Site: brandenburg
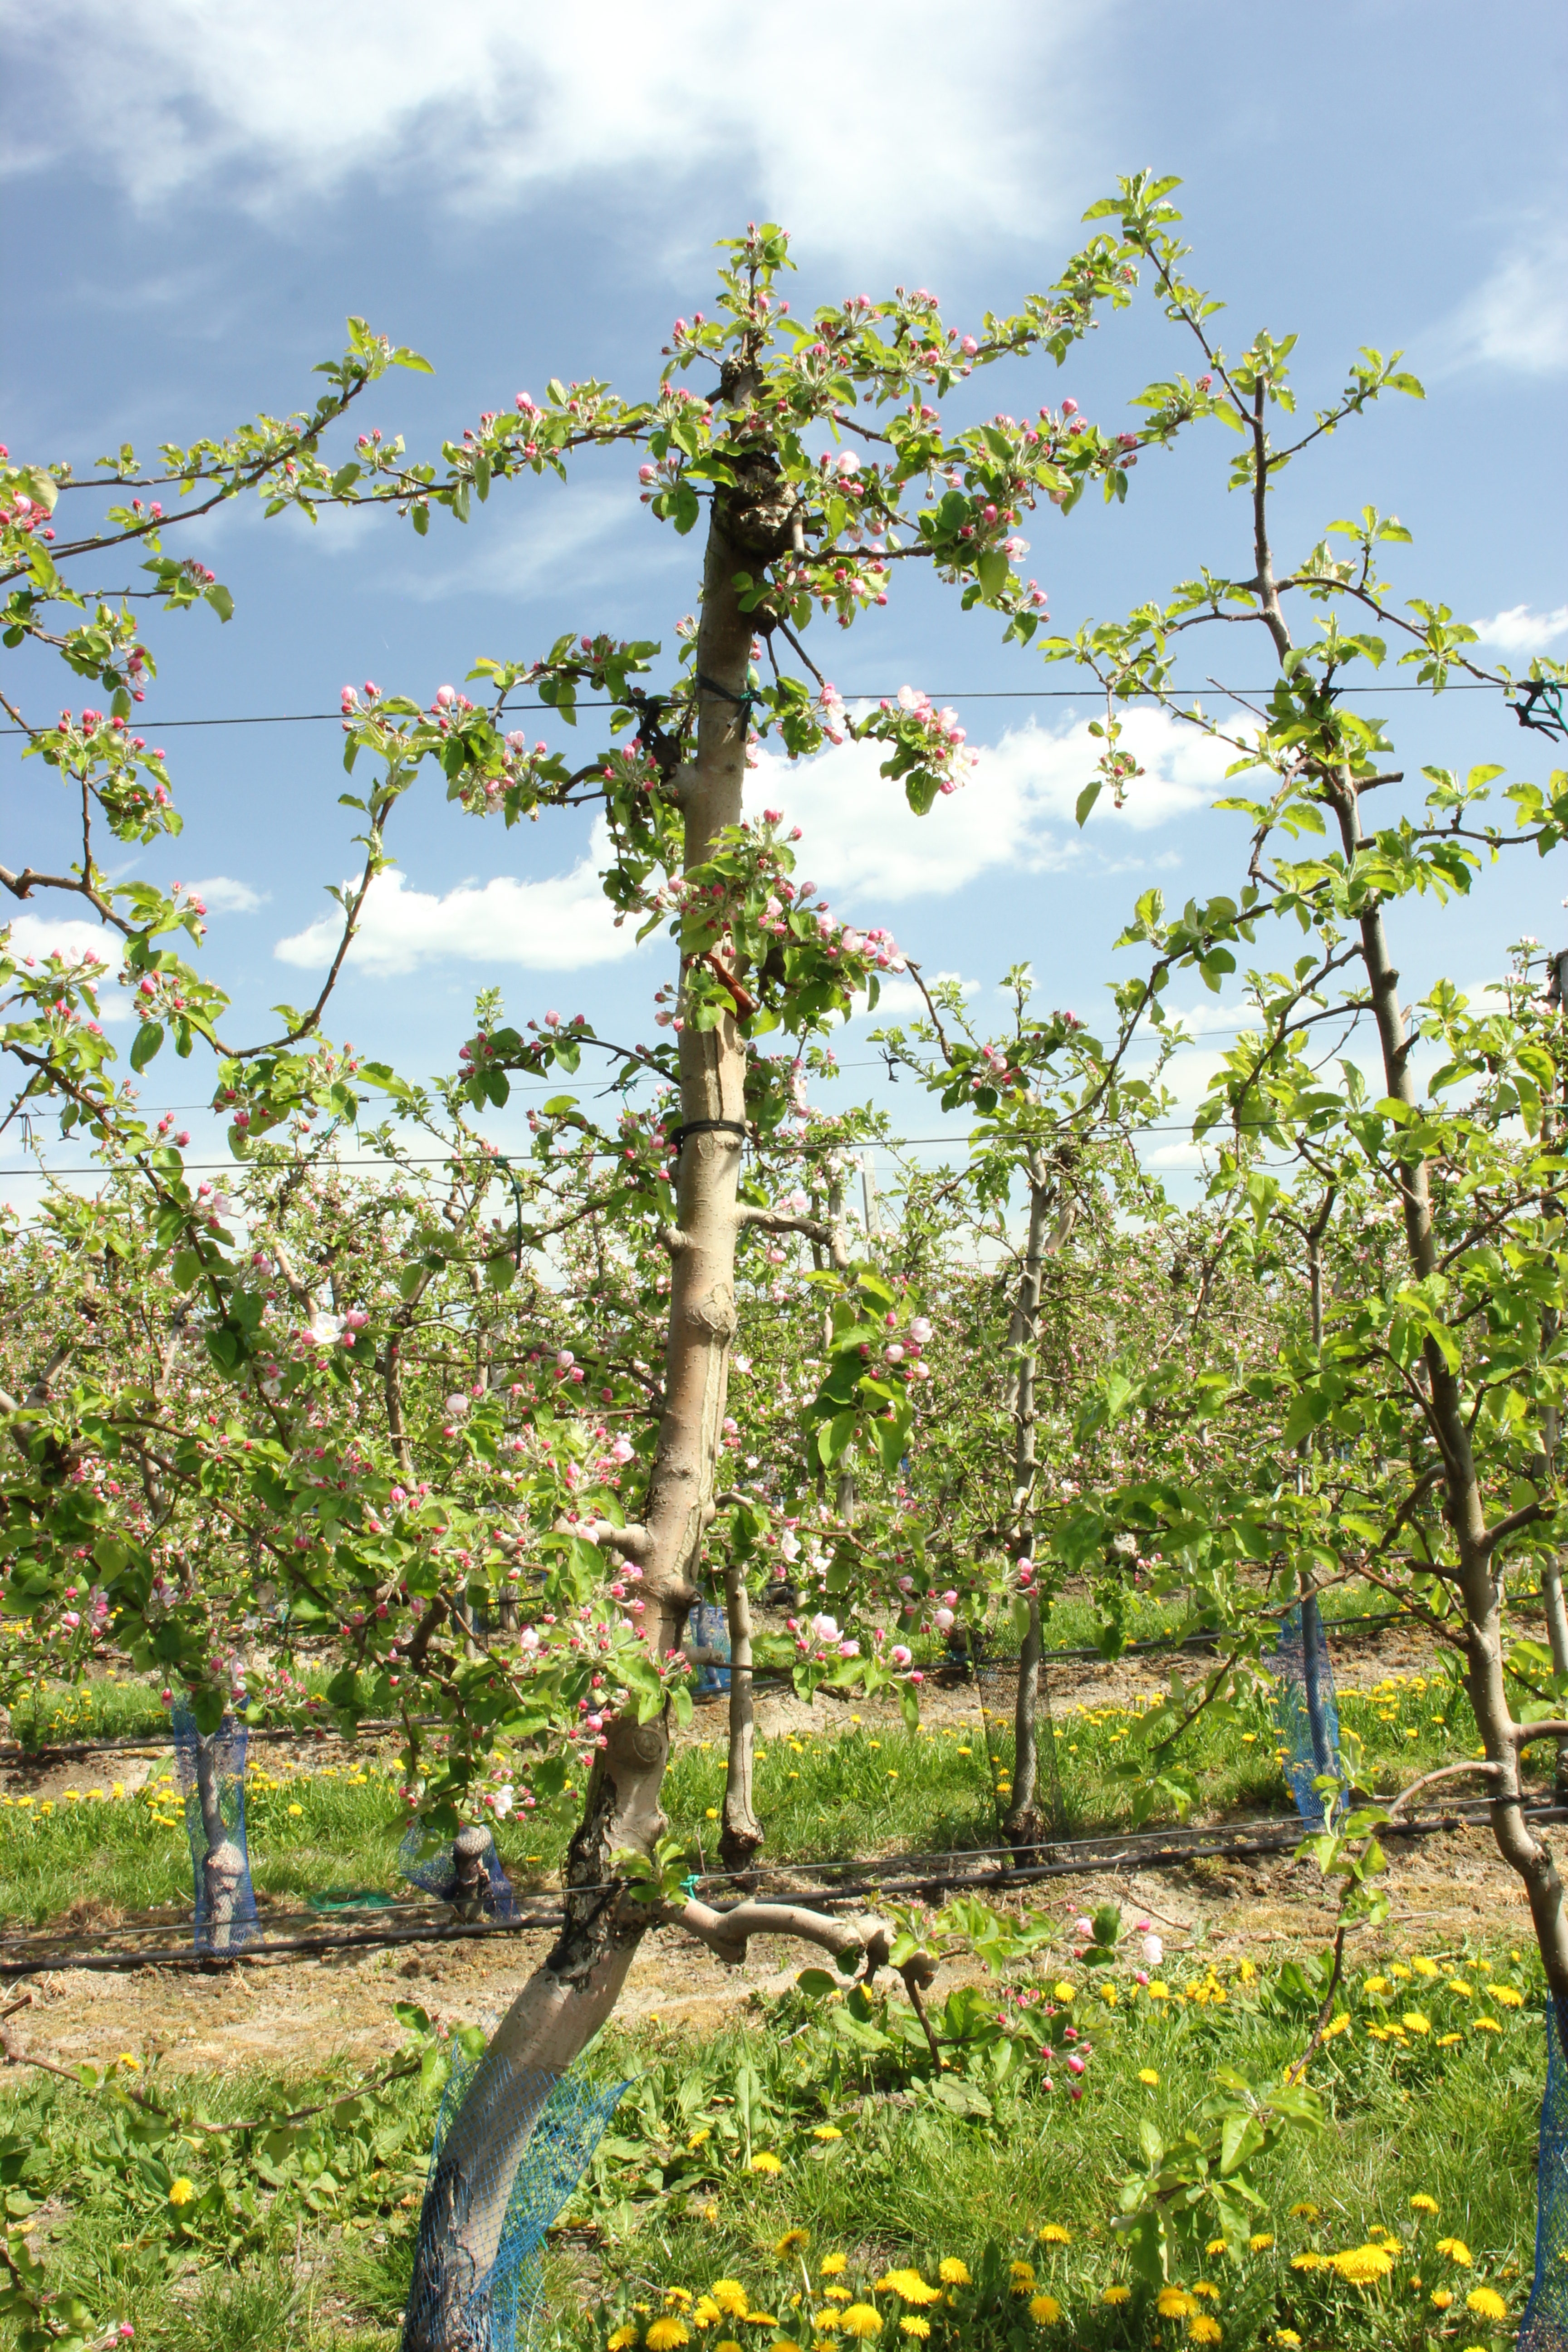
Growth stage (BBCH 57): Inflorescence emergence